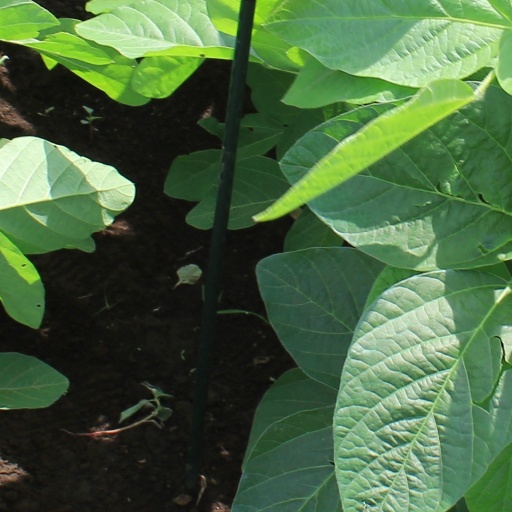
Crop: soybean